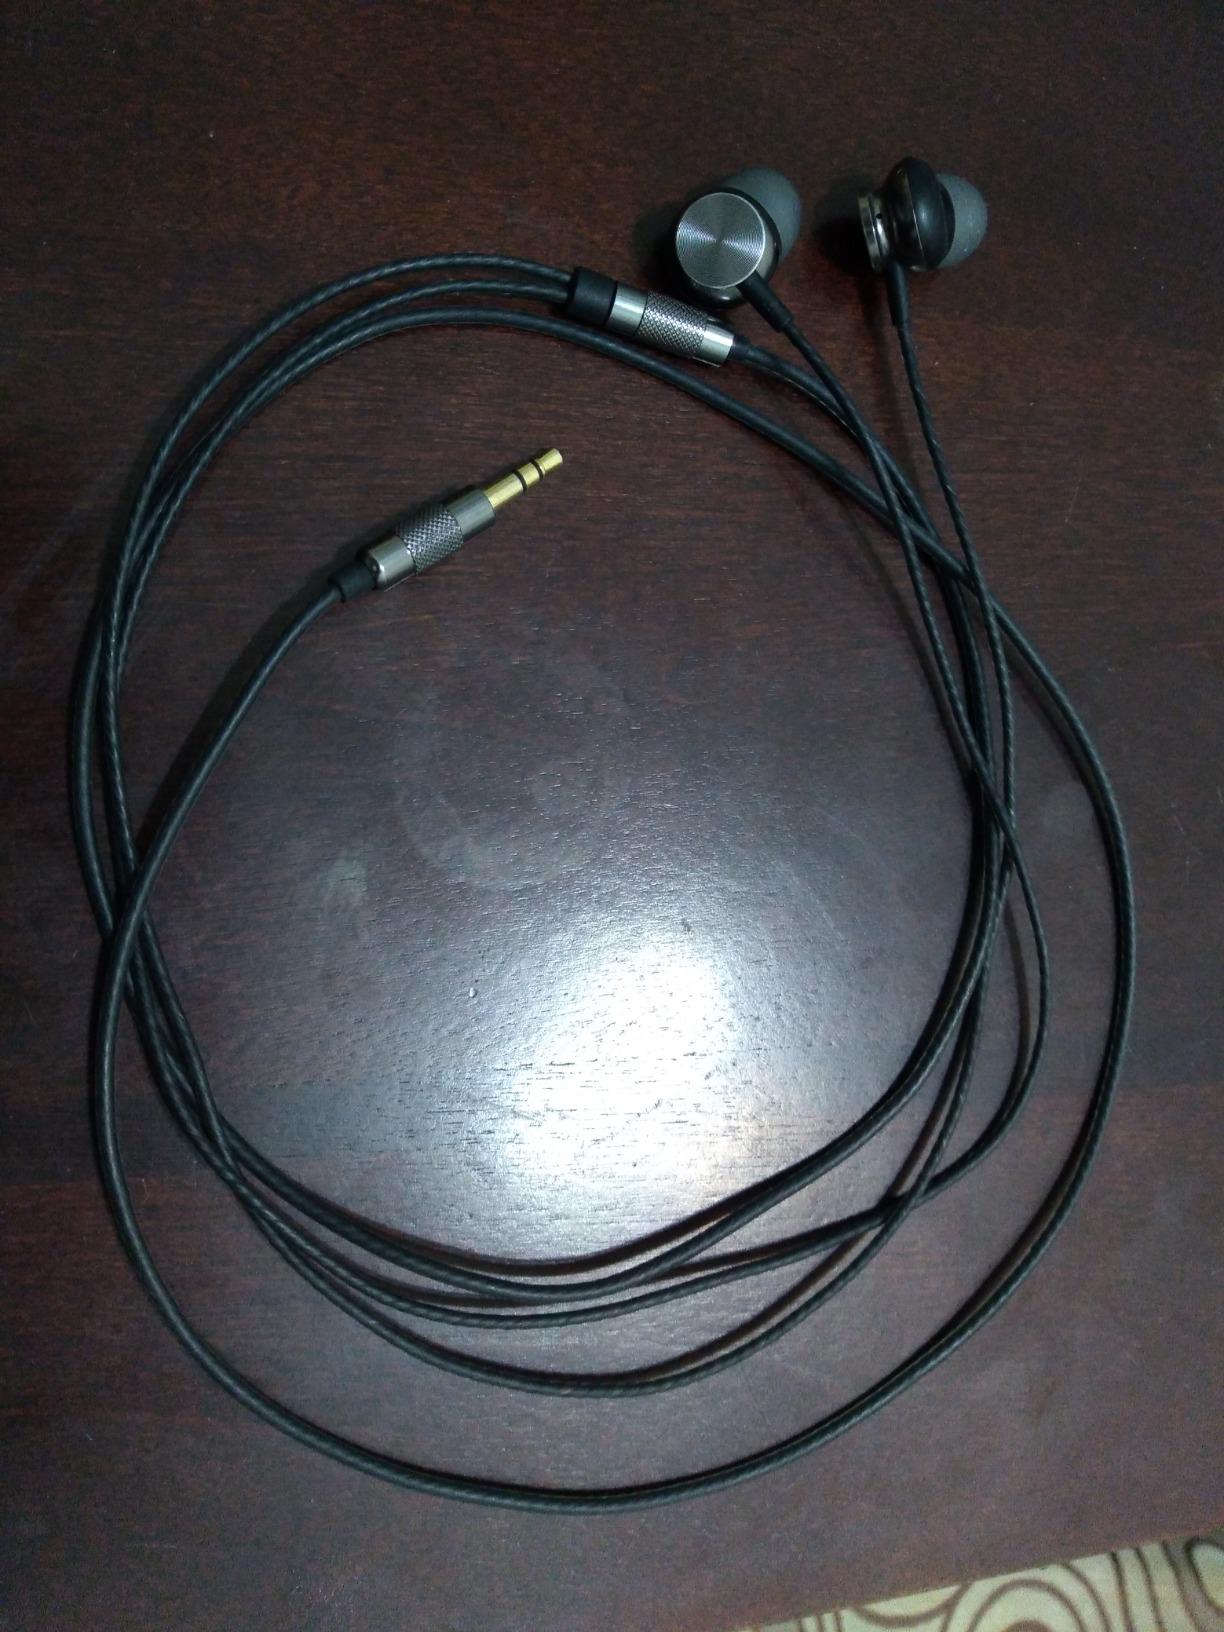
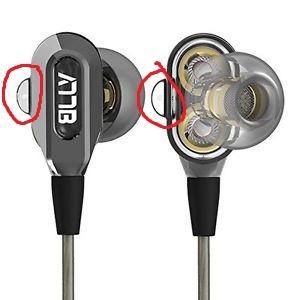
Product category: headphones
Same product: no